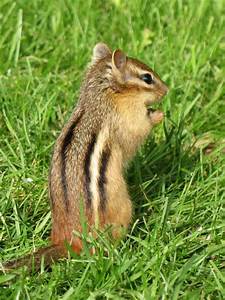
Label: squirrel